Pawnee mythology

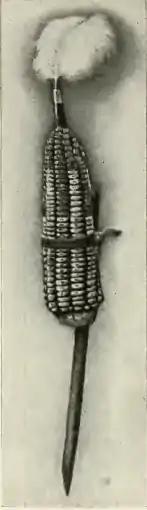
Symbol representing the goddess Atira in the Pawnee Hako (or Calumet)ceremony, 1912. The corn is painted so the Rainstorm, the Thunder, the Lightning and the Wind are represented.

Pawnee mythology is the body of oral history, cosmology, and myths of the Pawnee people concerning their gods and heroes. The Pawnee are a federally recognized tribe of Native Americans, formerly located on the Great Plains along tributaries of the Missouri and Platte Rivers in Nebraska and Kansas and currently located in Oklahoma. They historically speak Pawnee, a Caddoan language. The Pawnees lived in villages of earth lodges. They grew corn and went on long bison hunts on the open plains twice a year. The tribe has four bands: the Skidi and "the South Bands" consisted of the Chawi, the Kitkahahki and the Pitahawirata Pawnee.